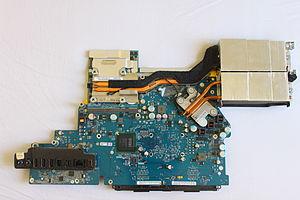
Carte mère d'un iMac early-2008
L’iMac aluminium est un ordinateur tout-en-un, développé et produit par Apple Il correspond à la 5ᵉ génération d'iMac, le premier modèle ayant été lancé en août 1998. L'iMac est, depuis son lancement, le produit phare de la firme ; c'est avec lui qu'Apple a signé son renouveau peu de temps après le retour de son fondateur Steve Jobs. C'est un ordinateur de bureau polyvalent qui mise beaucoup sur le gain d'espace qu'il procure.